Leader (character)

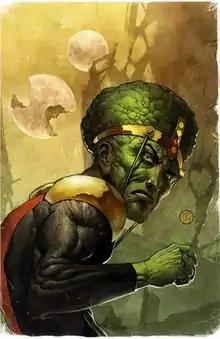
Variant cover art of "Skaar: Son of Hulk" #6 (Dec. 2008), art by Francis Tsai

The Leader (Samuel Sterns) is a supervillain appearing in American comic books published by Marvel Comics. The Leader first appeared in "Tales to Astonish" #62 (December 1964), created by writer Stan Lee and artist Steve Ditko as the archenemy of the Hulk. He has mainly appeared in Hulk-related comic books over the years and was one of the featured characters in the Marvel NOW! "Thunderbolts" relaunch.